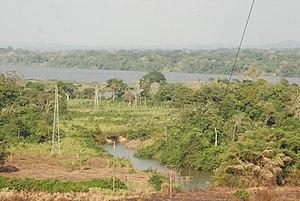
Les alentours du fleuve Sanaga à Edea dans la région du Littoral
La Sanaga est l'un des principaux fleuves du Cameroun, également appelé Djerem dans son cours supérieur.